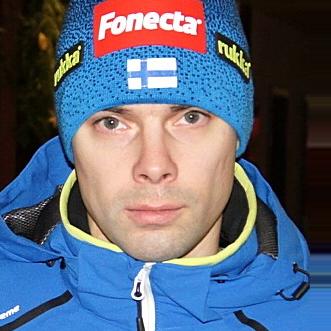
Age: 29